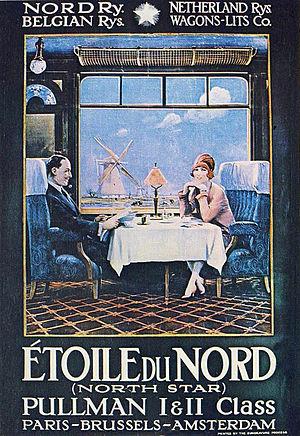
Affiche du train Étoile du Nord (North Star).
La gare de Paris-Nord, dite aussi gare du Nord, est l'une des six grandes gares terminus de la SNCF à Paris. Elle constitue la tête de ligne parisienne du réseau ferroviaire desservant le Nord de la France, ainsi que les pays limitrophes. Du fait de la proximité de la Belgique, des Pays-Bas, de la Grande-Bretagne et de l'Allemagne, elle a toujours possédé une vocation internationale marquée, avant de voir son trafic régional se développer fortement. Elle a accueilli plus de 292 millions de voyageurs en 2018, en comptant également le trafic du RER B. Elle est souvent considérée comme la première gare européenne, et la troisième mondiale, en termes de fréquentation.
L’Étoile du Nord était un train reliant Paris à Amsterdam via Bruxelles qui circula à partir des années 1920 jusqu'au milieu des années 1990. Ce train, d'abord composé de voitures Pullman de la Compagnie des wagons-lits, tracté par des locomotives à vapeur, entrera dans le pool Trans-Europ-Express en 1957 avec l'arrivée d'automotrices diesel. Les rames Inox TEE PBA tractées par les nouvelles locomotives CC 40100 feront leur apparition en 1964, le début des années 1980 marque le début de la fin pour l'ensemble des trains TEE qui disparaissent progressivement pendant la décennie 1990. Les relations Paris - Bruxelles - Amsterdam seront assurées par les nouveaux TGV Thalys à partir de 1996.